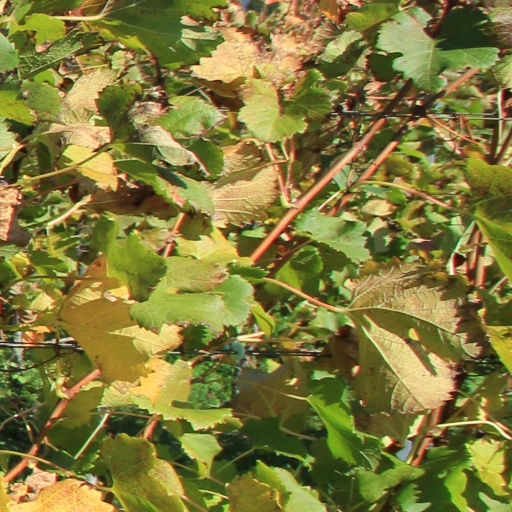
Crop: grape